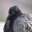
Label: bird